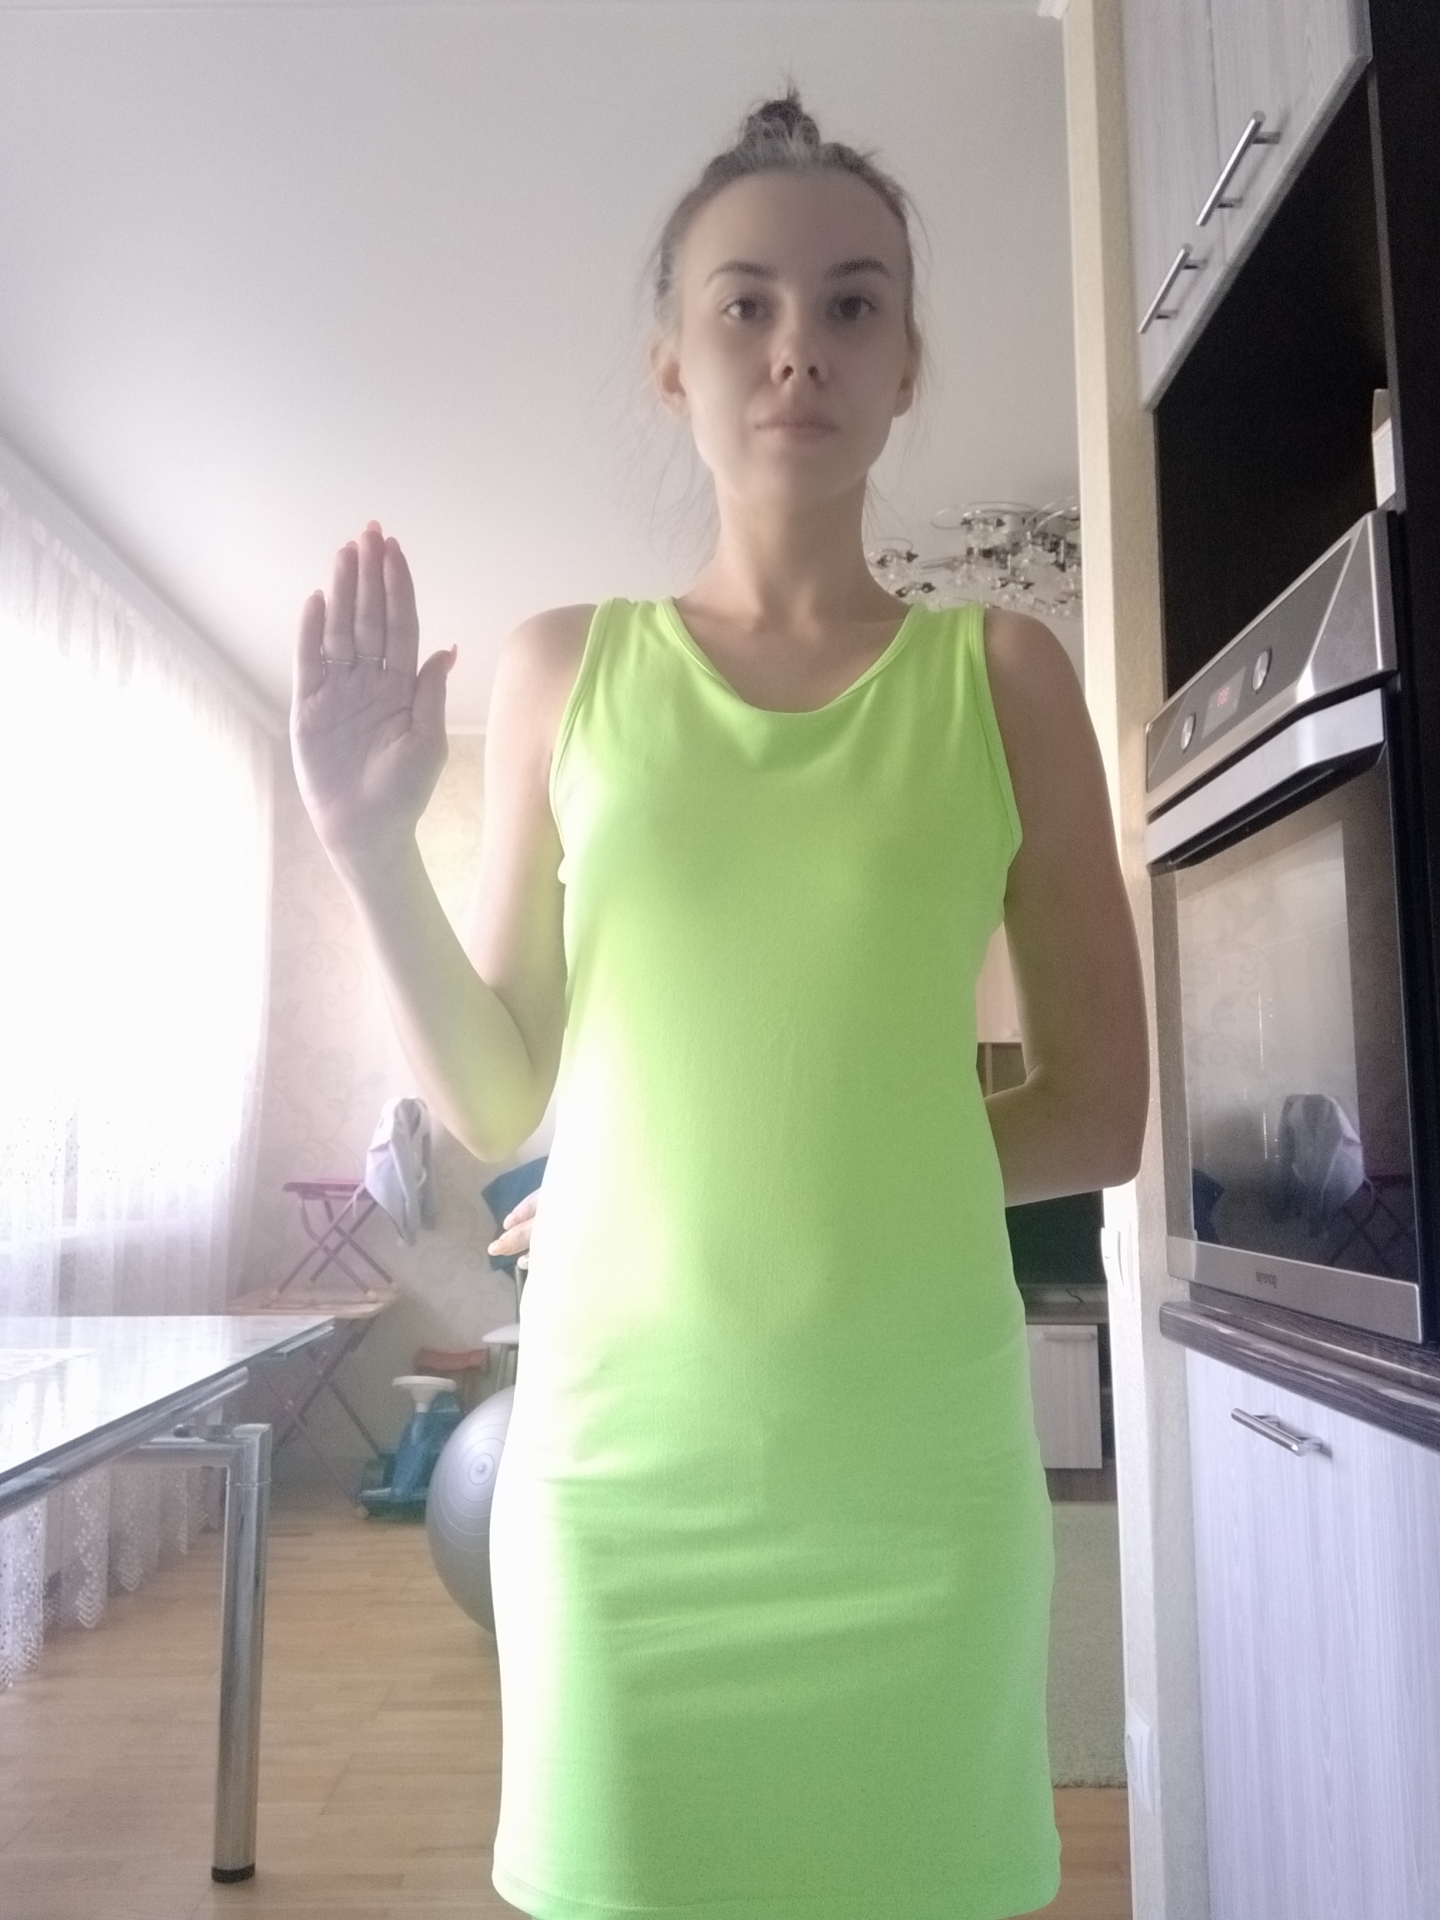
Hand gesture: stop